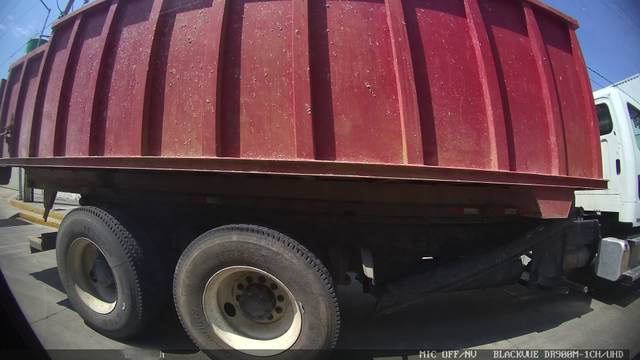
Region: Mexico
Coordinates: 20.642, -103.357